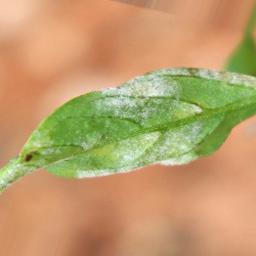
Label: powdery mildew